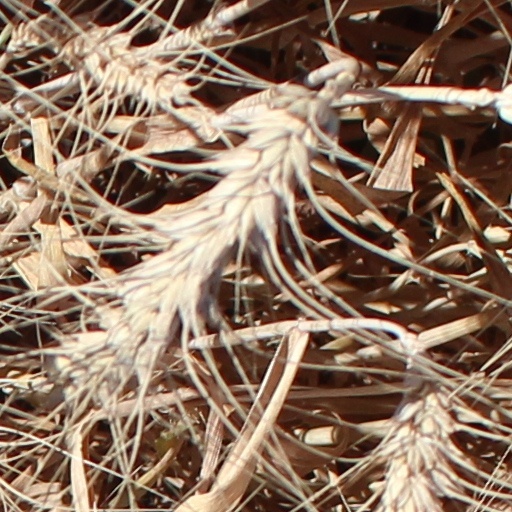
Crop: wheat